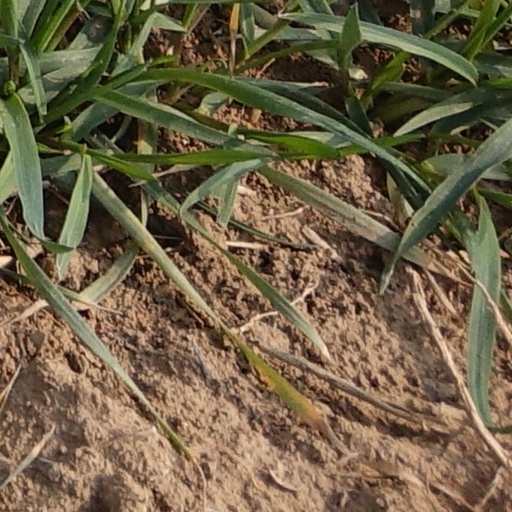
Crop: wheat